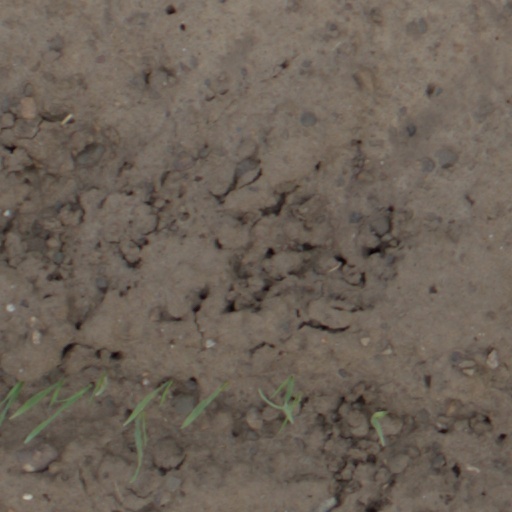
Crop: wheat